Twenty Four Hours (band)

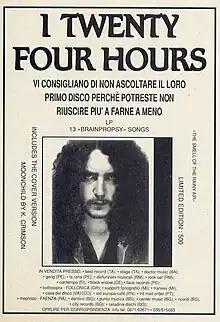
Advertising of the first album "The Smell of The Rainy Air"

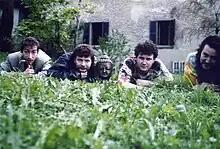
The band during The "Intolerance Tour", Bergamo, Italy, 1994: left to right: Nico Colucci, Tonio Paparelli, Paolo Lippe and Marco Lippe

Twenty Four Hours is an Italian progressive rock band with various influences, including the psychedelic one that is the predominant element. After their first album, strongly encouraged by Nick Saloman (The Bevis Frond) and entitled "The Smell of The Rainy Air", a self -produced vinyl in January 1991 (published on the day after the outbreak of the Gulf War), the group has acquired a certain notoriety thanks to the welcome of specialized music critics signaled the debut of the band among the best releases of 1991.